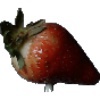
Label: Strawberry 1